Je Souhaite

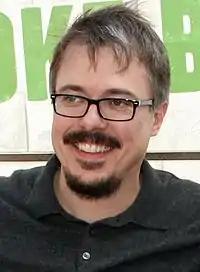

The episode—whose title means "I wish" in French—was written and directed by long-time "X-Files" contributor Vince Gilligan. Gilligan noted that, "From the very beginning I always had the intention of directing an episode, but I kept putting it off because I figured I didn't know enough." As season seven neared its end, Gilligan decided to finally direct an episode, as he feared that it might be the show's last season. Initially, Gilligan's first script was a "stark and scary" outing for the show. He eventually changed his mind and submitted a more light-hearted story about a genie.